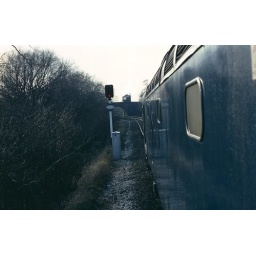
A great signal box built up to 'see' over the road bridge!